Blockade of Nagorno-Karabakh

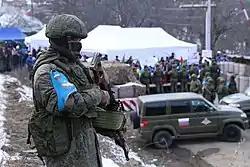
Soldiers of the peacekeeping contingent of the Russian Defense Ministry during the blockade

Various solutions have been proposed to either pressure Azerbaijan to end its blockade or to provide humanitarian relief to the struggling Armenian population.